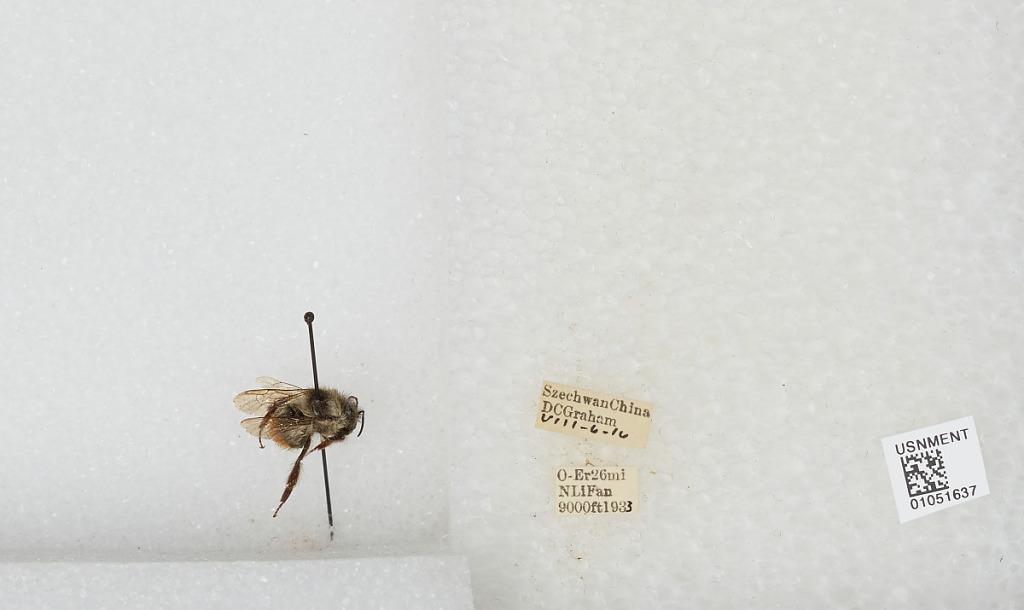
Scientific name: Bombus sp.
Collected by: D. Graham
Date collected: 1933-8-6
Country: China
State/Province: Sichuan
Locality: O-Er 26 mi N Li Fan